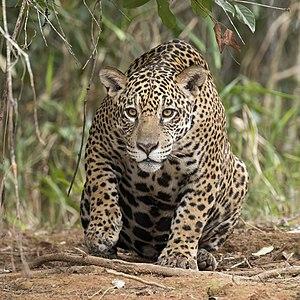
Le Brésil, en forme longue la république fédérative du Brésil, est le plus grand État d’Amérique latine. Le Brésil est le cinquième plus grand pays de la planète, derrière la Russie, le Canada, les États-Unis et la Chine. Avec une superficie de 8 514 876 km², le pays couvre près de la moitié du territoire de l'Amérique du Sud, partageant des frontières avec l'Uruguay et l'Argentine au sud, le Paraguay au sud-sud-ouest, la Bolivie à l'ouest-sud-ouest, le Pérou à l'ouest, la Colombie à l'ouest-nord-ouest, le Venezuela au nord-ouest, le Guyana au nord-nord-ouest, le Suriname et la France au nord, soit la plupart des pays du continent sauf le Chili et l'Équateur. Le pays compte une population de 209 millions d'habitants. Ancienne colonie portugaise, le Brésil a pour langue officielle le portugais alors que la plupart des pays d'Amérique latine ont pour langue officielle l'espagnol.